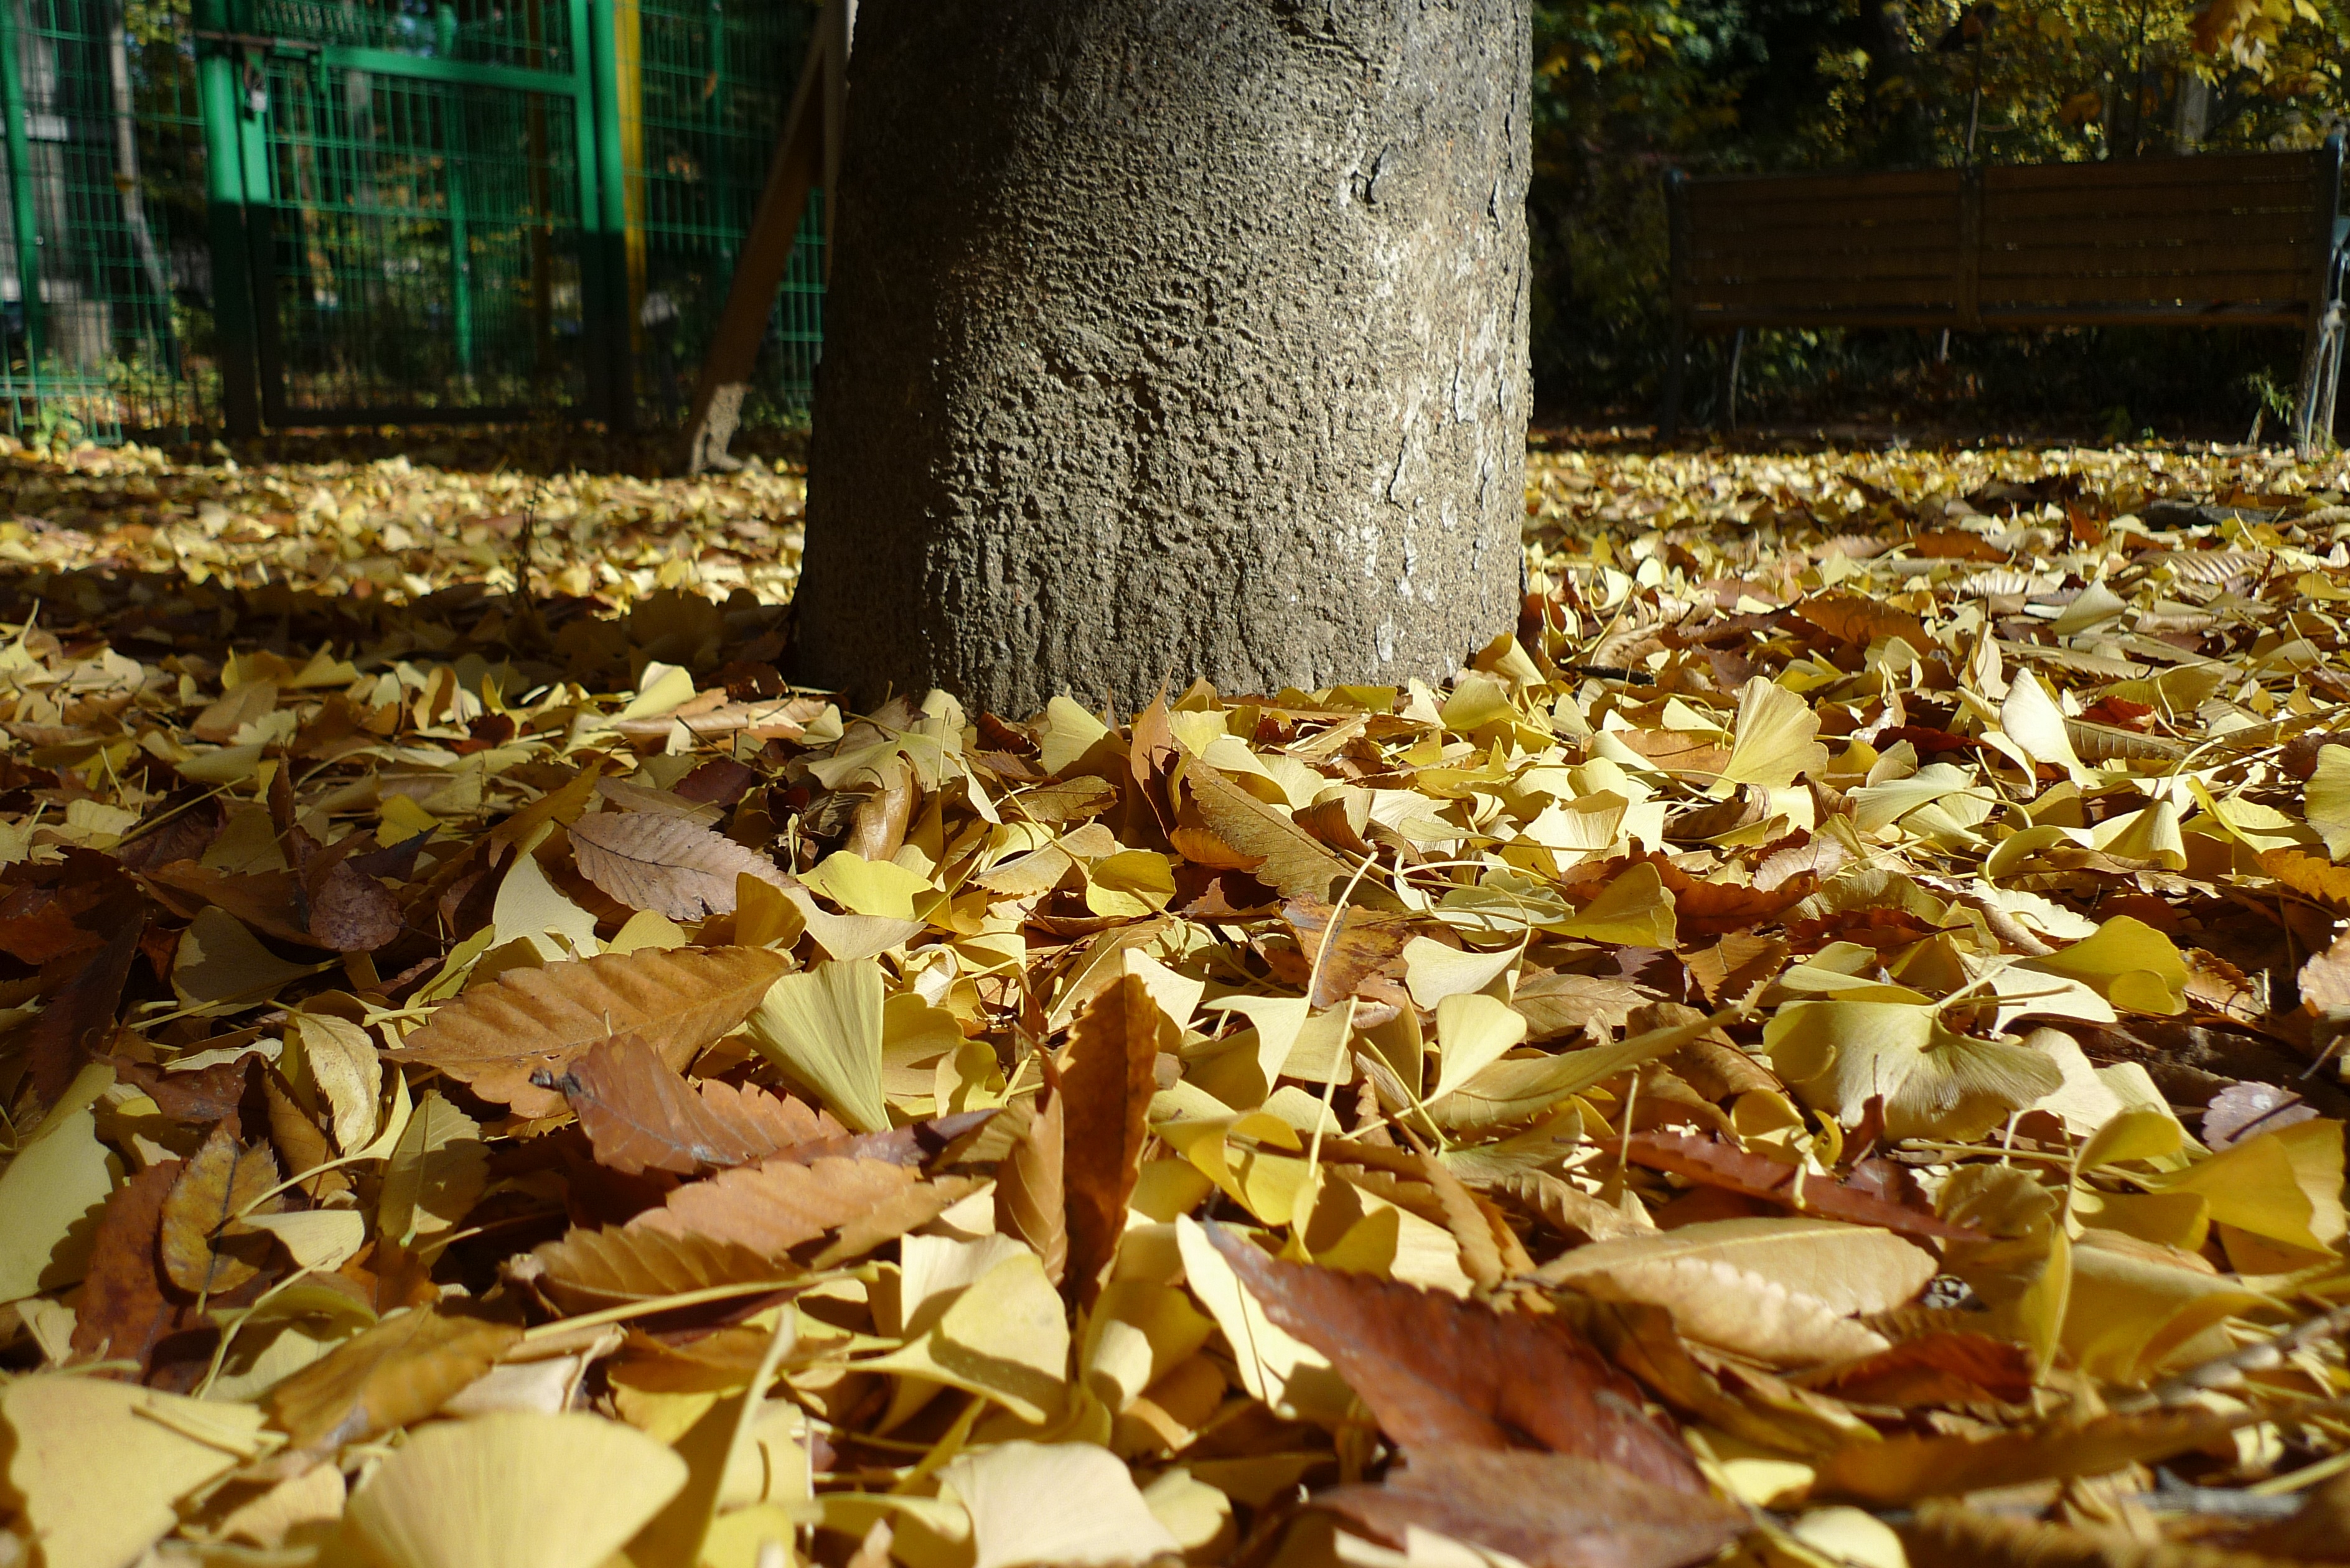
tree, plant, sunlight, leaf, flower, autumn, season, maple, blue sky, deciduous, ginkgo, woodland, autumn leaves, bank leaves, woody plant